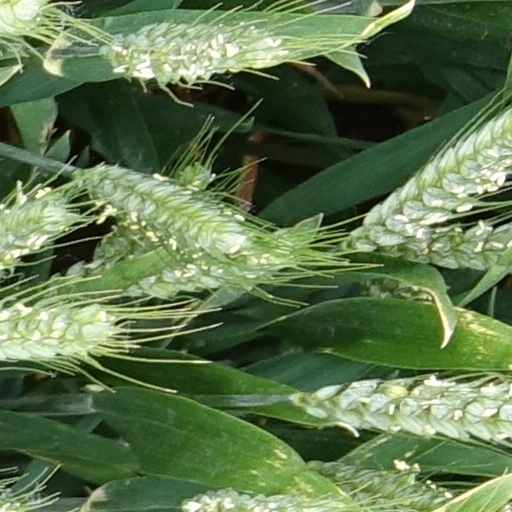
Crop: wheat